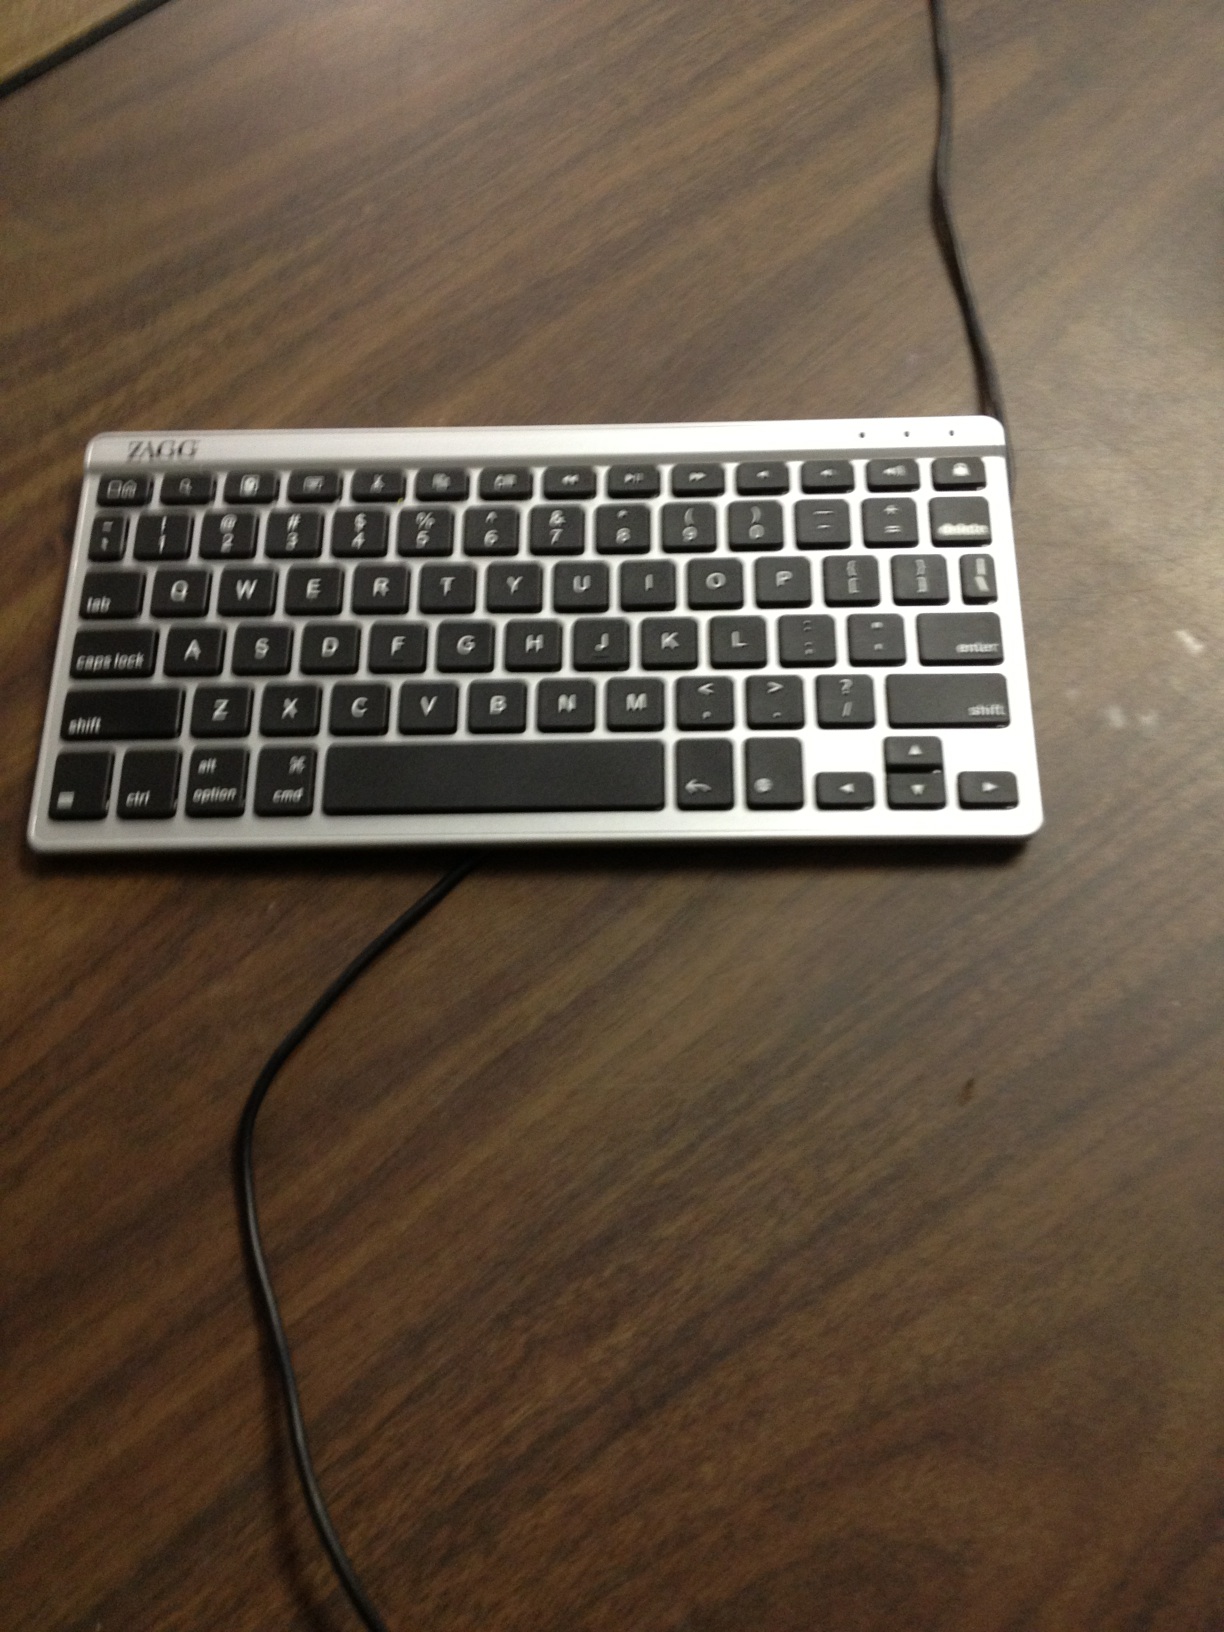Question: What is this? I don't get that I had to call. Can you get that back to me?
Answer: keyboard